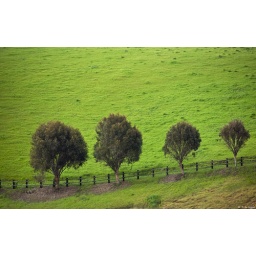
Four trees line the road to Levin Park in Santa Clara County